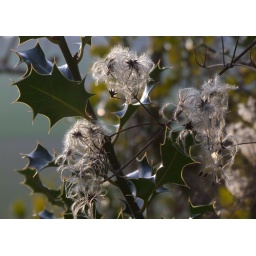
Holly and &amp;quot;Old man's beard&amp;quot; on the road in the Radnage valley running east to West Wycombe.